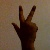
The image shows a hand gesture representing the number 3 in Indian Sign Language.